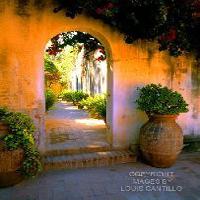
Weather: sun or clear